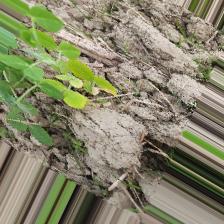
Label: Normal